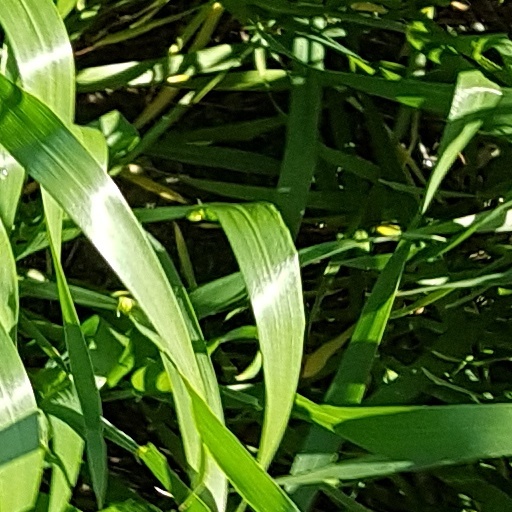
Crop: wheat